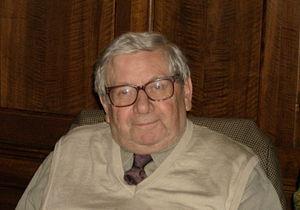
Hugo Loetscher, né le 22 décembre 1929 à Zurich et mort le 18 août 2009 dans sa ville natale, est un écrivain suisse alémanique.